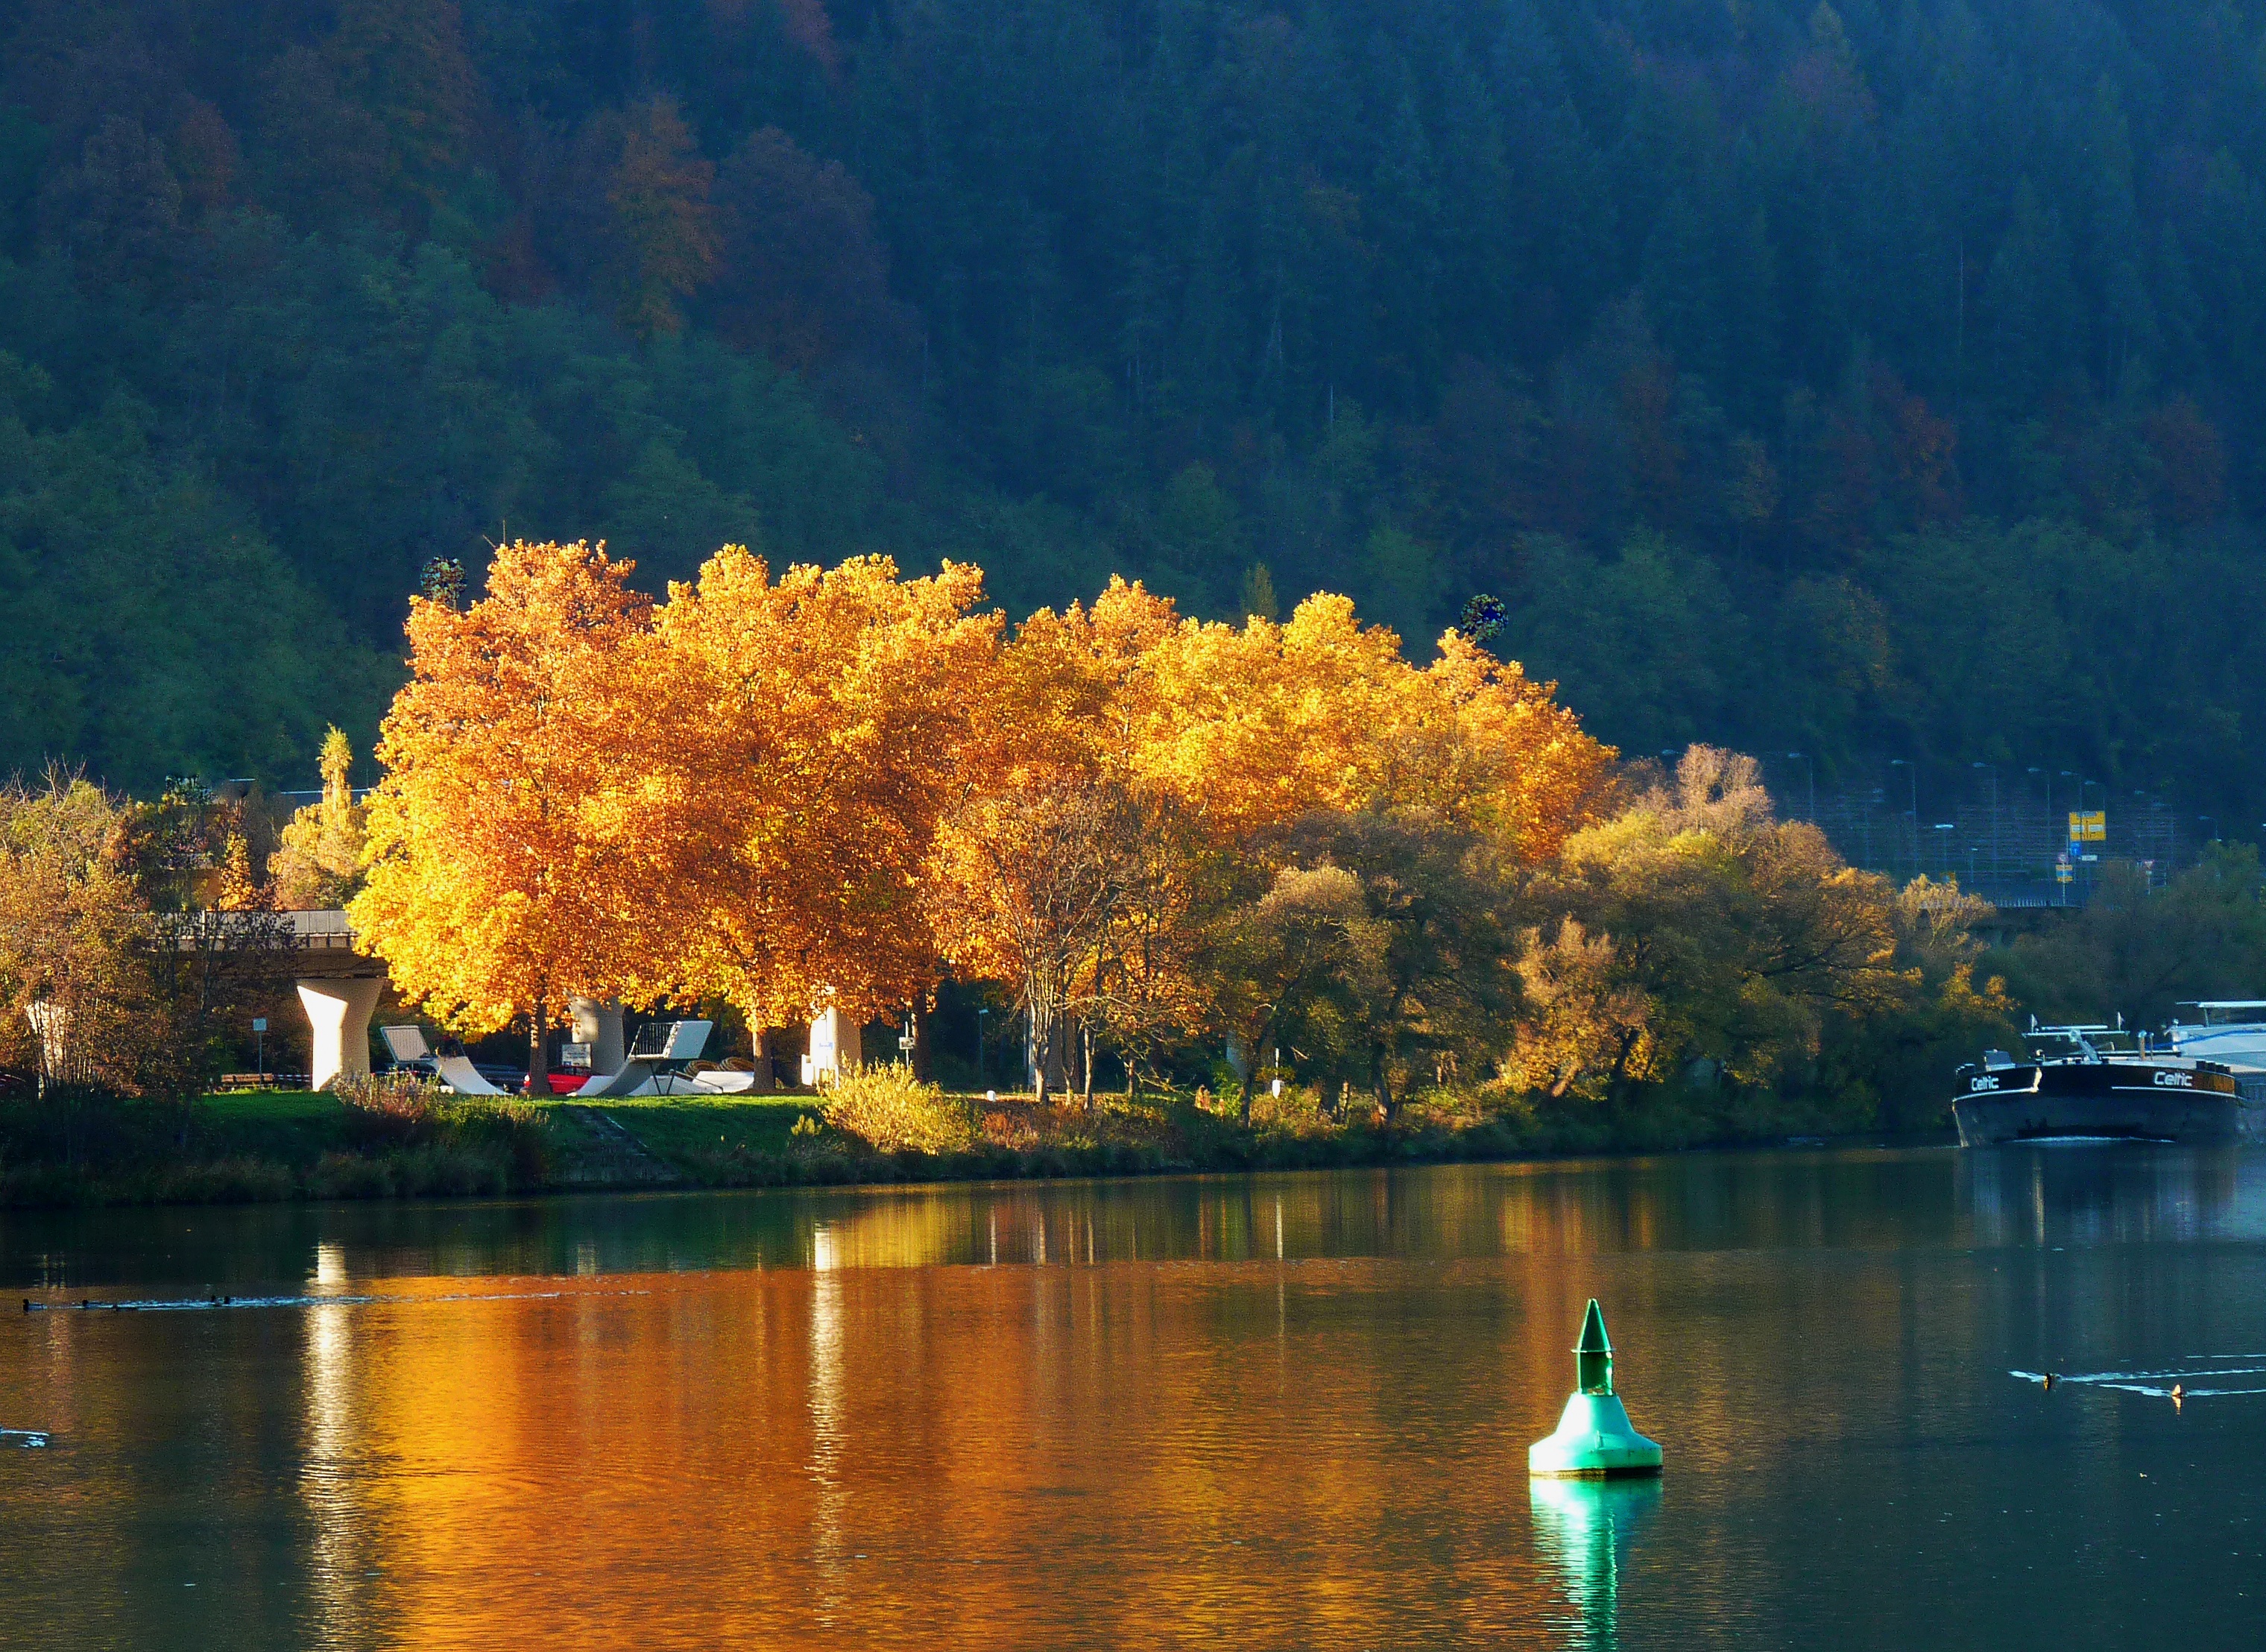
landscape, tree, water, nature, forest, plant, fog, morning, leaf, flower, lake, dawn, river, foggy, dusk, evening, golden, reflection, red, color, autumn, colorful, season, trees, coloring, leaves, autumn forest, woody plant, farbenrausch